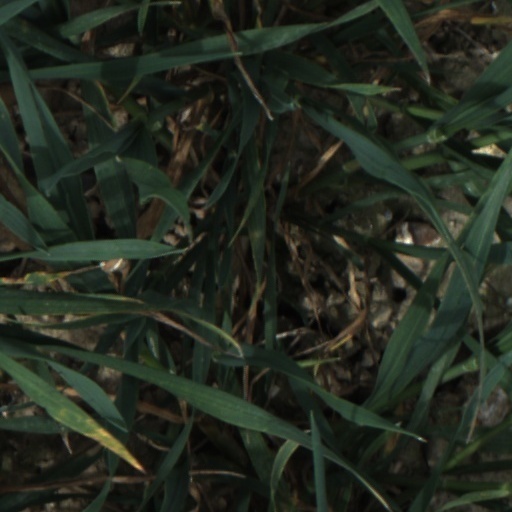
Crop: wheat